Almanzo Wilder

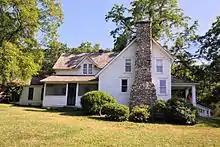
Rocky Ridge Farm, Mansfield, Missouri

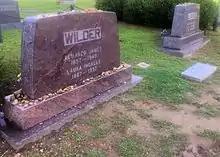
Gravesite of Laura Ingalls Wilder and husband Almanzo Wilder at Mansfield Cemetery, Mansfield, Missouri. Buried next to them is daughter Rose Wilder Lane.

On July 17, 1894, the Wilders left De Smet for the Ozarks of Missouri by covered wagon, attracted by brochures of "The Land of the Big Red Apple" and stories of a local man who had traveled to Missouri to see the area for himself. On August 31, they arrived near Mansfield, Missouri, and Wilder placed a $100 down payment on 40 acres (16.2 ha) of hilly, rocky undeveloped land that his wife aptly named "Rocky Ridge Farm." The farm would be the couple's final home. Over the span of 20 years, Wilder built his wife what she later referred to as her dream house: a unique 10-room home in which he custom-built kitchen cabinets to accommodate her small, five-foot (1.52 m) frame.